Louise Stallings

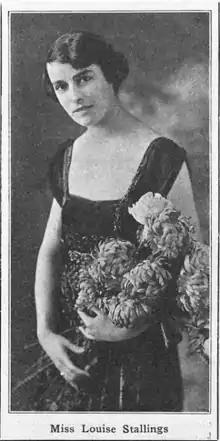
Louise Stallings, from a 1919 publication.

Louise Belle Stallings was from Alton, Illinois, the daughter of William Henry Stallings and Barbara Alice Warderman Stallings. One of her brothers was college football coach Udell H. Stallings. She attended Shurtleff College and studied voice with Lena Doria Devine in New York City.